Central Bank of Honduras

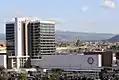
Centro Civico, Headquarters of the Central Bank

The Central Bank of Honduras was established on 1 July 1950.